Jane Ingham

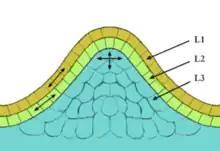
TunicaCorpus model of the apical meristem (growing tip). The epidermal (L1) and subepidermal (L2) layers form the outer layers called the tunica. The inner L3 layer is called the corpus.

The Inghams owned a punt, called "Pete", moored in the River Cam, and it was used regularly during the summer for trips and picnics. They also went on many trips abroad, including India, and walking holidays in the French Alps. It was on such a holiday that Albert died of a heart attack on a high path near Haute-Savoie, southeastern France. After his death, she resisted offers for her husband's mathematical notes and papers, instead keeping the papers in a cupboard at the house.